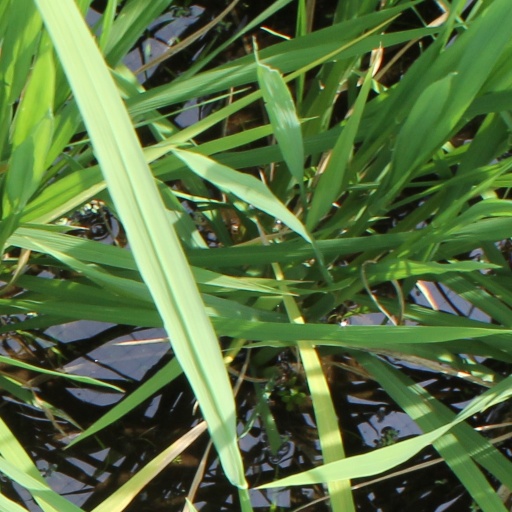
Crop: rice